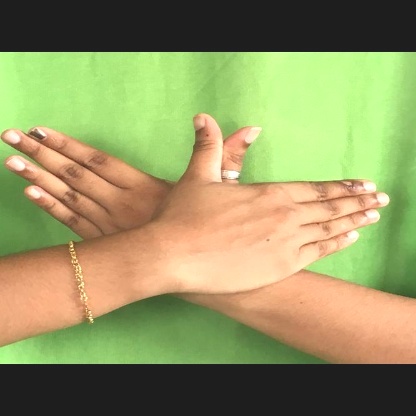
Mudra: Garuda